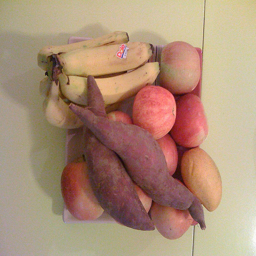
A pile of bananas, apples, potatoes and yams on a white background
a bunch of bananas some apples and other fruits
a table with some fruit and vegetables on it
It is a pile of different kinds of fruit.
A counter topped with different types of vegetables and other produce.